Balloon Saga Station

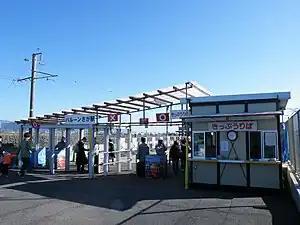
The station entrance in November 2009

is a railway station on the Nagasaki Main Line in Saga, Saga Prefecture, Japan, operated by Kyushu Railway Company (JR Kyushu). It is a seasonal station and is only operational during the Saga International Balloon Fiesta (held around the end of October/beginning of November).